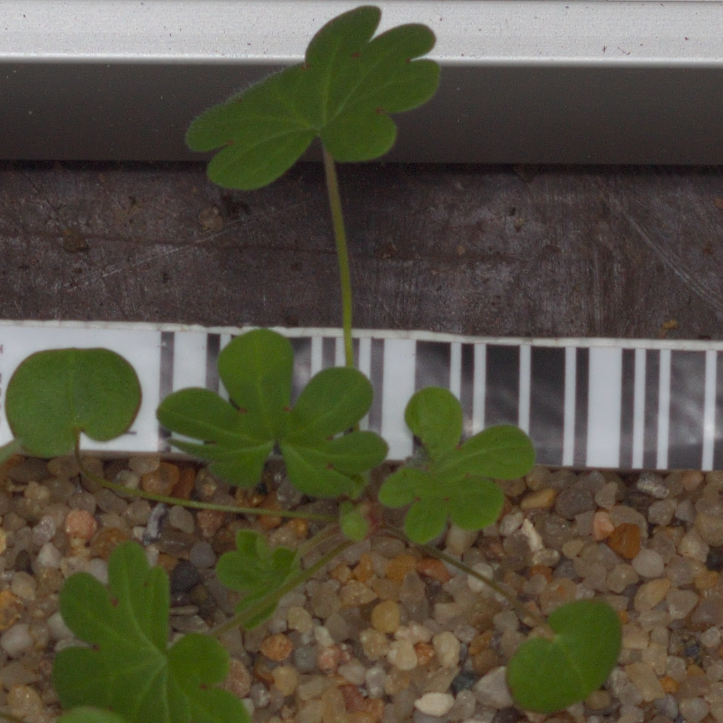
Label: smallflowered_cranesbill